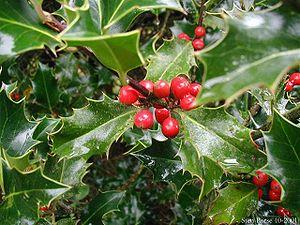
Arpheuilles est la forme plurielle d'une appellation du houx dérivée de la racine latine acrifoliu-. Elle se rencontre dans des noms de lieu de la France médiane :
Agresle est une variante du mot agreule, qui désigne le houx dans le parler brionnais du canton de Chauffailles.
Aigrefeuille est une appellation du houx dérivée de la racine latine acrifoliu-. Elle se rencontre dans des noms de lieu de la France méridionale et médiane, ainsi que dans des noms de personne.